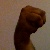
The image shows a hand gesture representing the letter 'M' in Indian Sign Language.